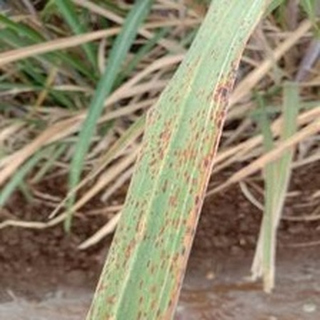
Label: sugarcane_rust